Brig–Zermatt railway line

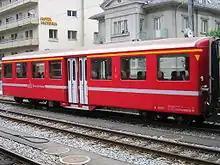
Centre entrance car A 2065 from 1961.

Under pressure from the enormous increase in coal prices during World War I, there were discussions soon after the end of the war about electrification of the railway, to make it independent of expensive imported coal. A study commissioned in 1919 recommended the use of direct current, with a voltage of between 1500 and 3000 volts. To save costs, parts from steam locomotives would be used for the construction of electric locos, and at times consideration was given to purchasing railcars. As prices of copper and the necessary electrical systems were still extremely high in the immediate aftermath of the war, the electrification plan had to be abandoned in view of the still ailing financial resources of the VZ.